Saurichthys

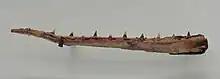
Lower jaw of "Saurichthys apicalis"

Fossils of gravid females provide evidence for (ovo-)viviparity in "Saurichthys" and the oldest known example for viviparity in ray-finned fishes.